Fendika

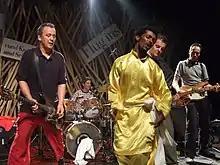
Melaku Belay onstage with The Ex in 2008

Born in 1980 in Ethiopia, Melaku Belay lived as an orphan on the streets of Addis Ababa. As a child Belay earned a living shining shoes and taught himself to dance through participation in folk traditions and religious festivals. He worked for seven years as a dancer for tips in Addis Ababa's Kazanchis neighborhood at a local "azmari bet"—a tavern that hosts azmari story-songsters who accompany themselves on the masenko (a one-stringed violin) or krar (a type of lyre). Each night after work, the young Melaku slept under the bar and eventually saved enough money to buy the club, Fendika Azmari Bet, from its owners.